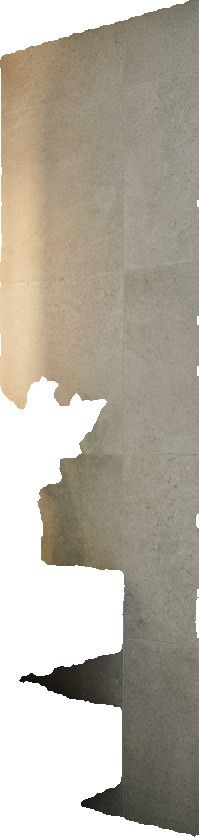
Surface category: wall